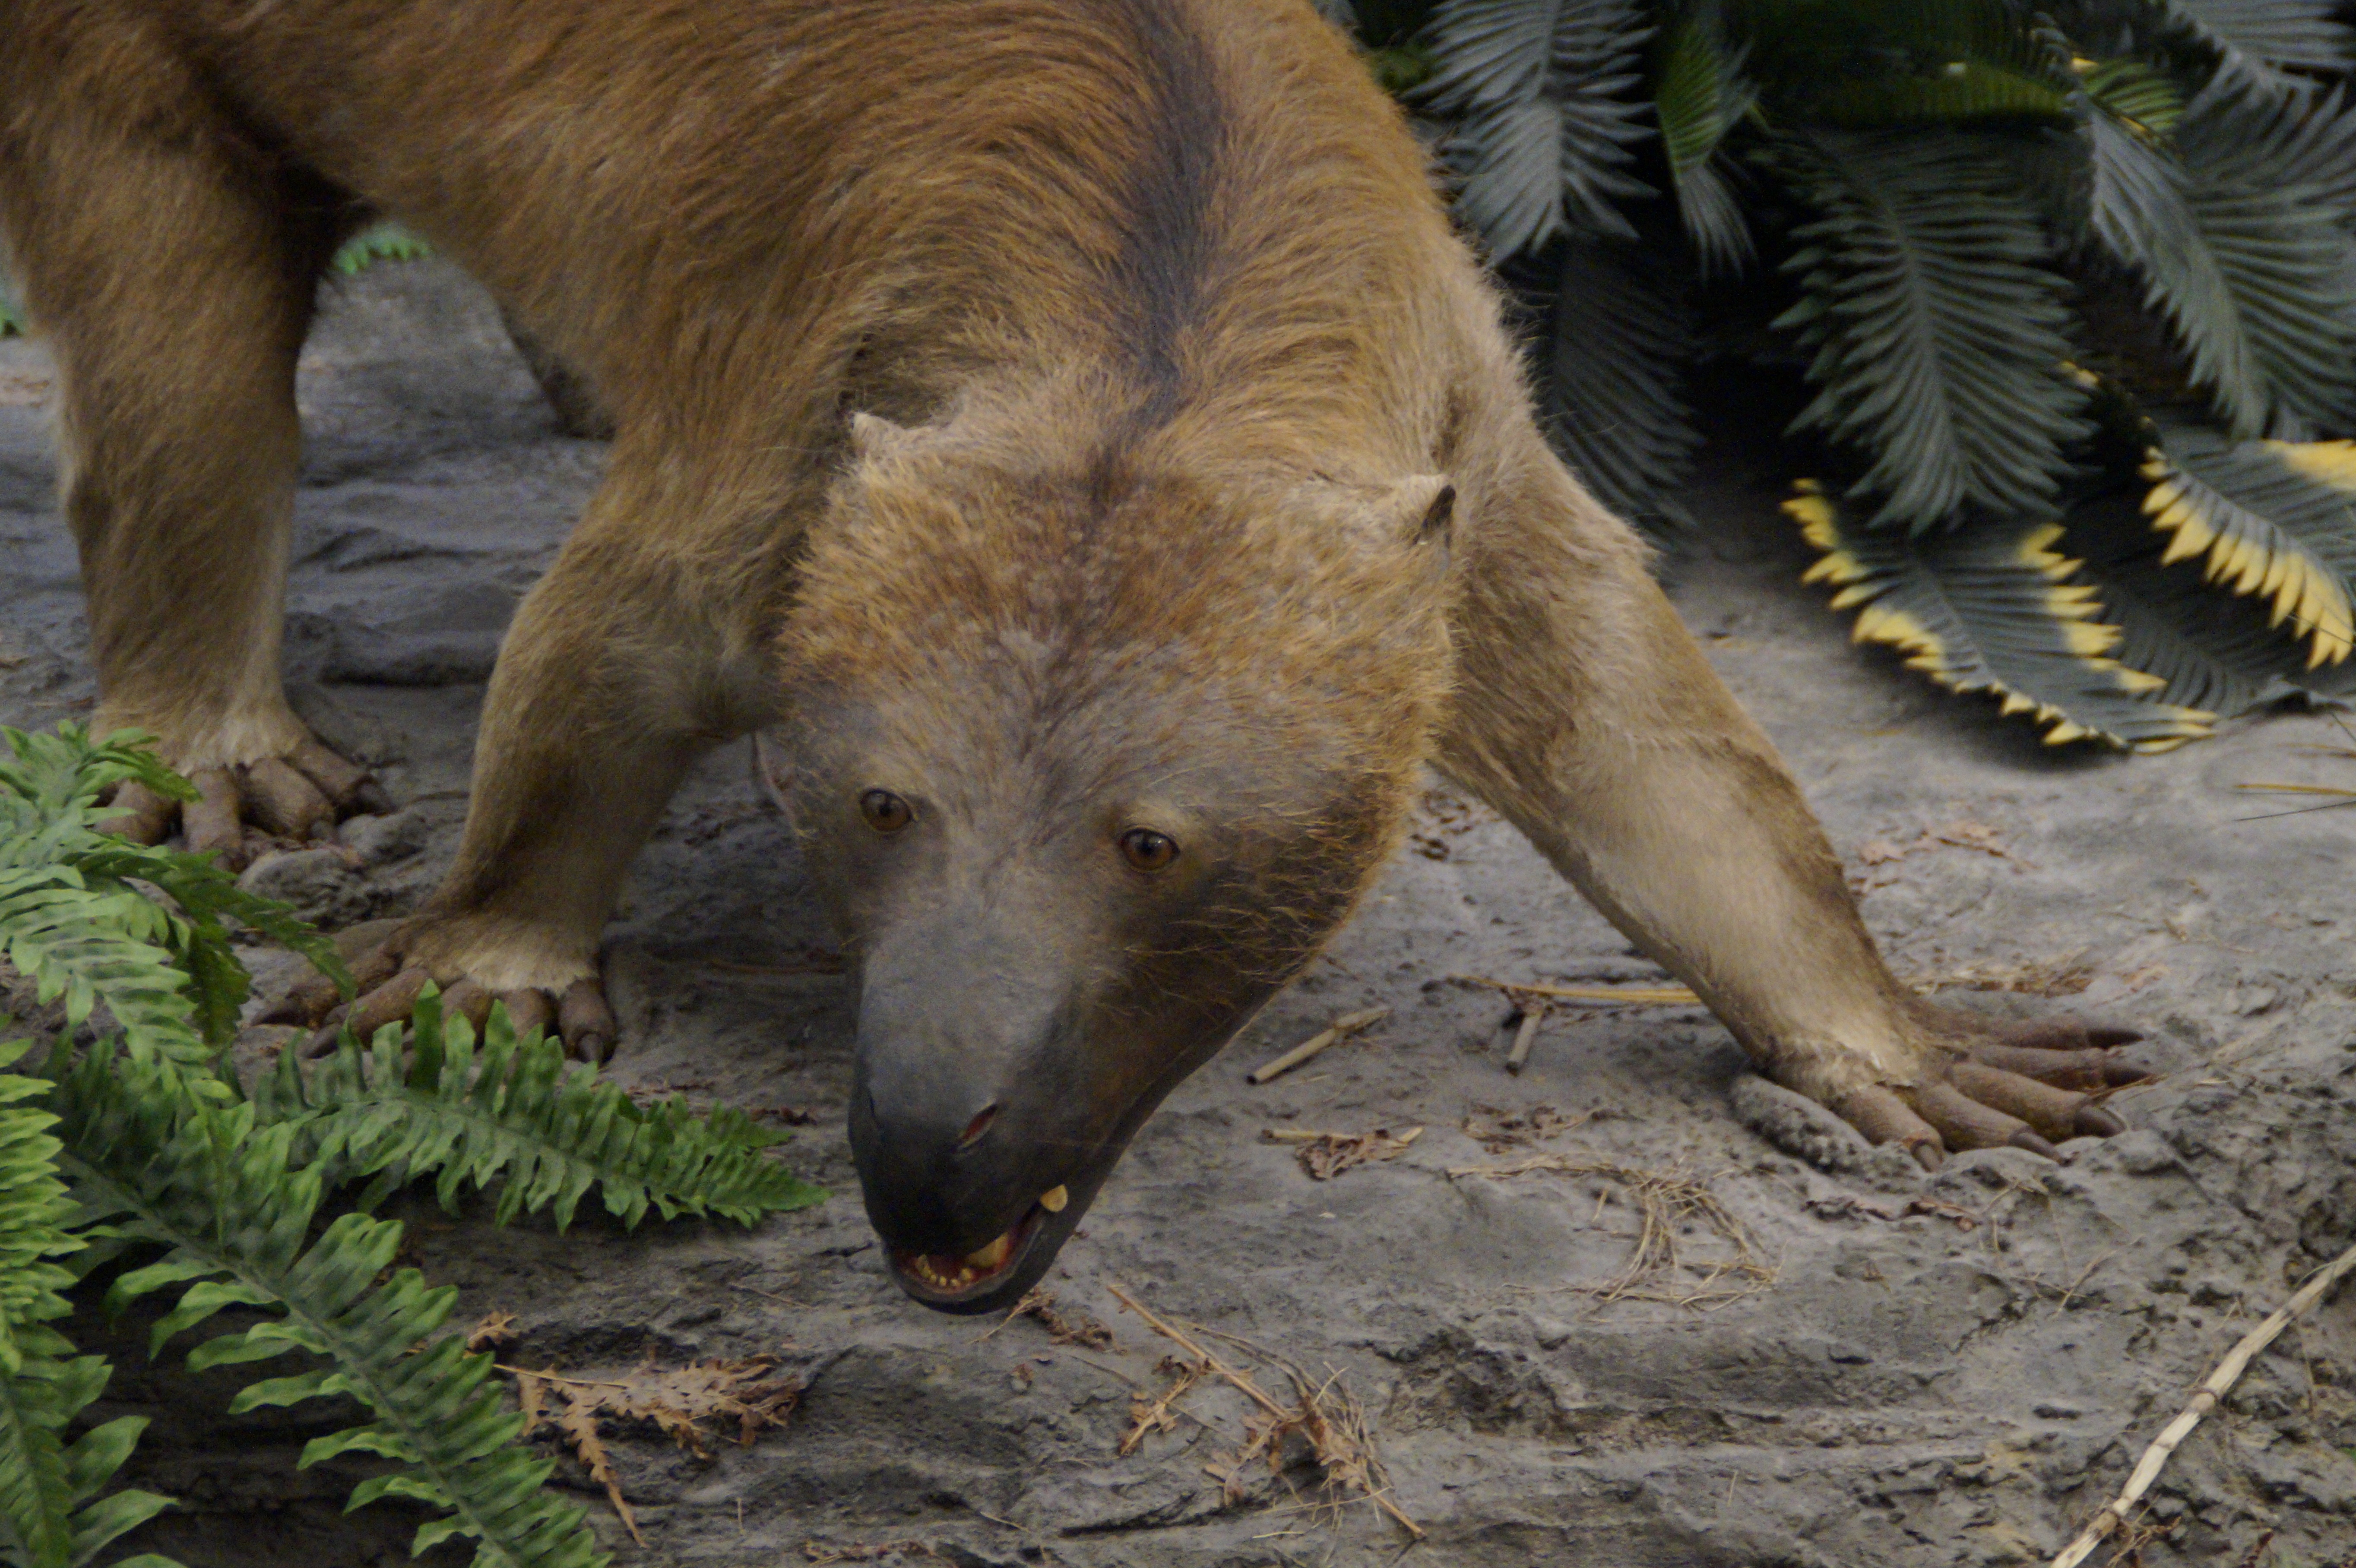
nature, bear, wildlife, zoo, museum, mammal, predator, fauna, brown bear, natural history museum, vertebrate, exhibit, replica, dangerous, aggressive, urtier, prehistoric times, museum of natural history